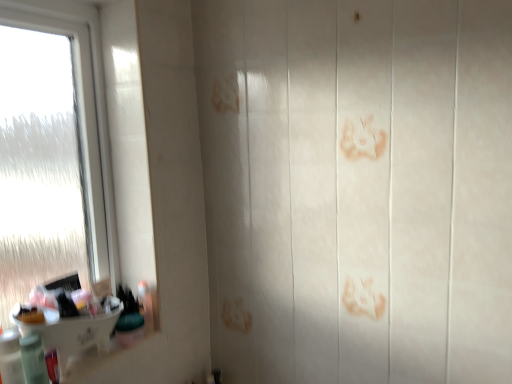
Question: From the image's perspective, there is one window above the translucent plastic tube at lower left, marked as the 2th toiletry in a back-to-front arrangement. Please locate it and provide its 2D coordinates.
Answer: [(0.186, 0.292)]